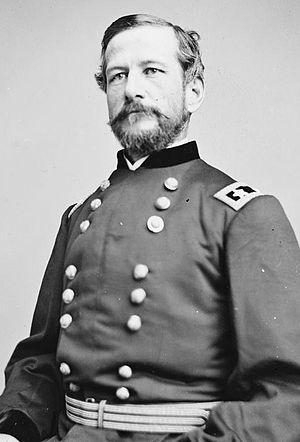
Alfred Pleasonton fut un officier de l'United States Army et un général de la cavalerie de l'Union durant la guerre de Sécession.